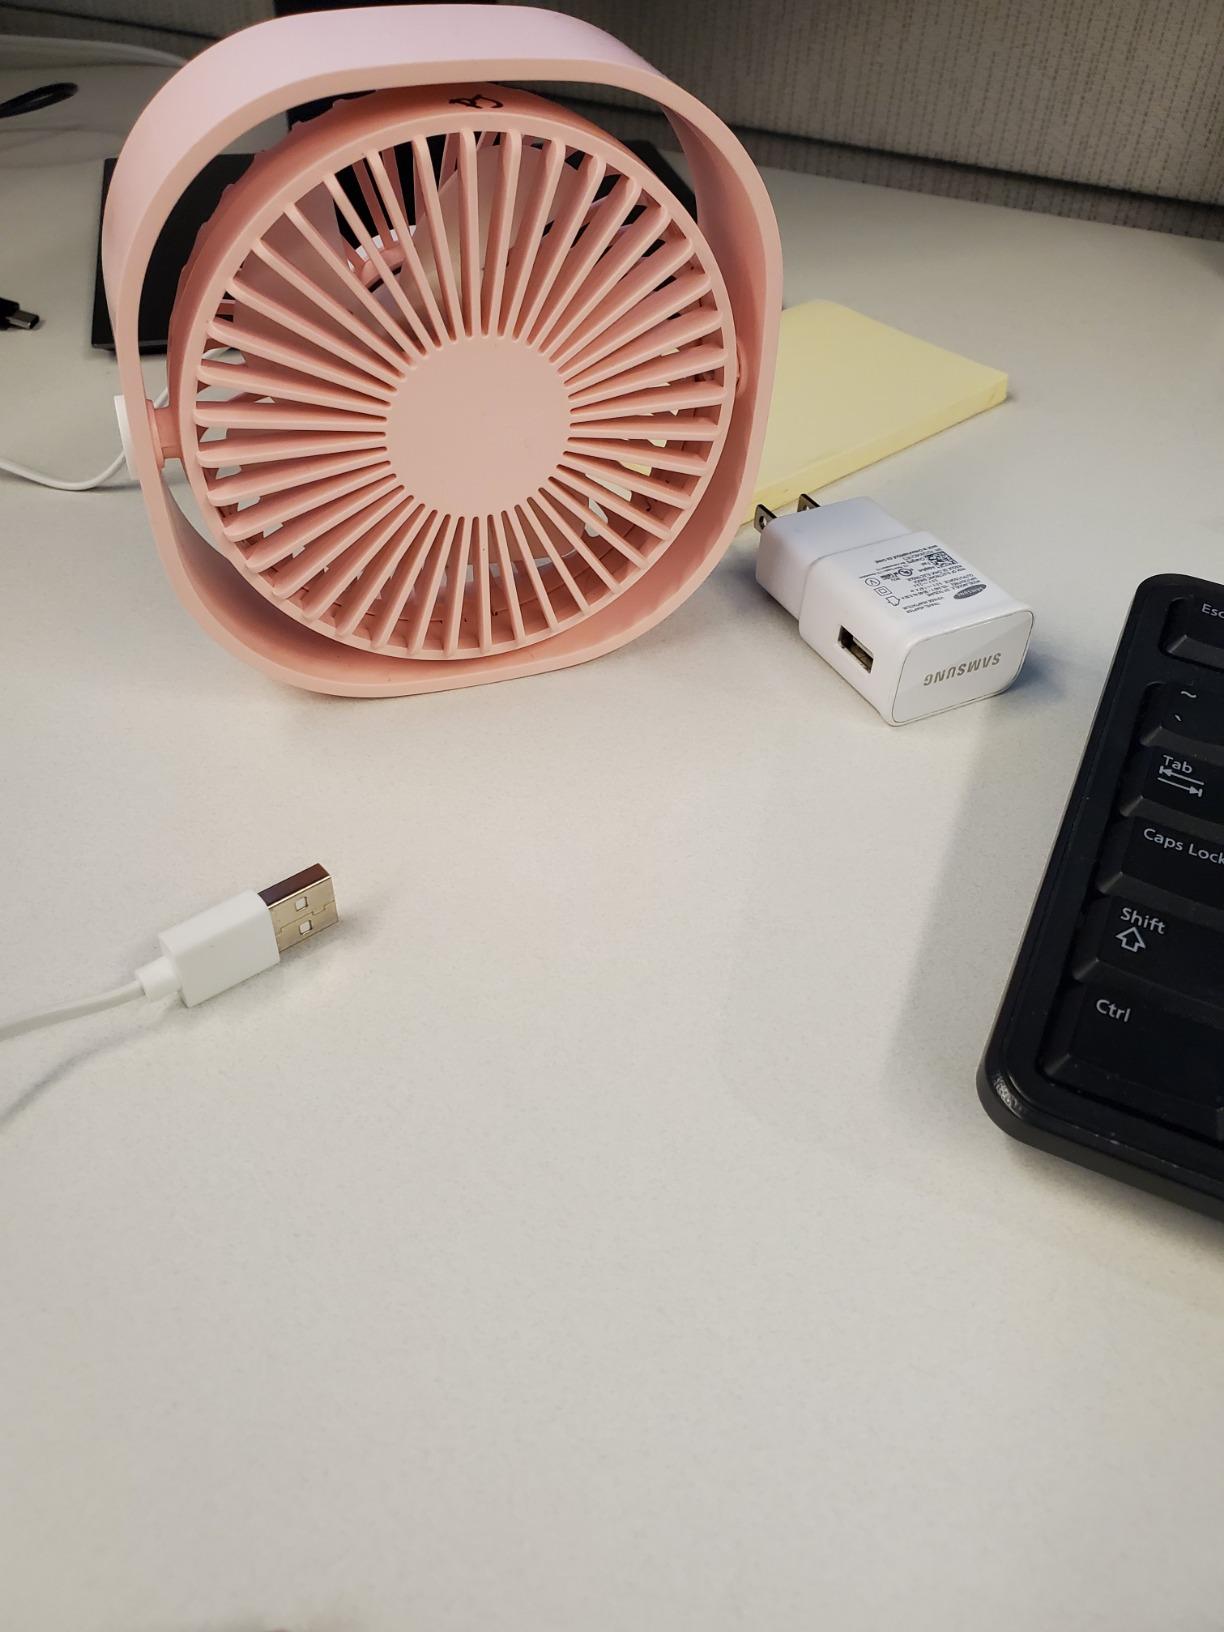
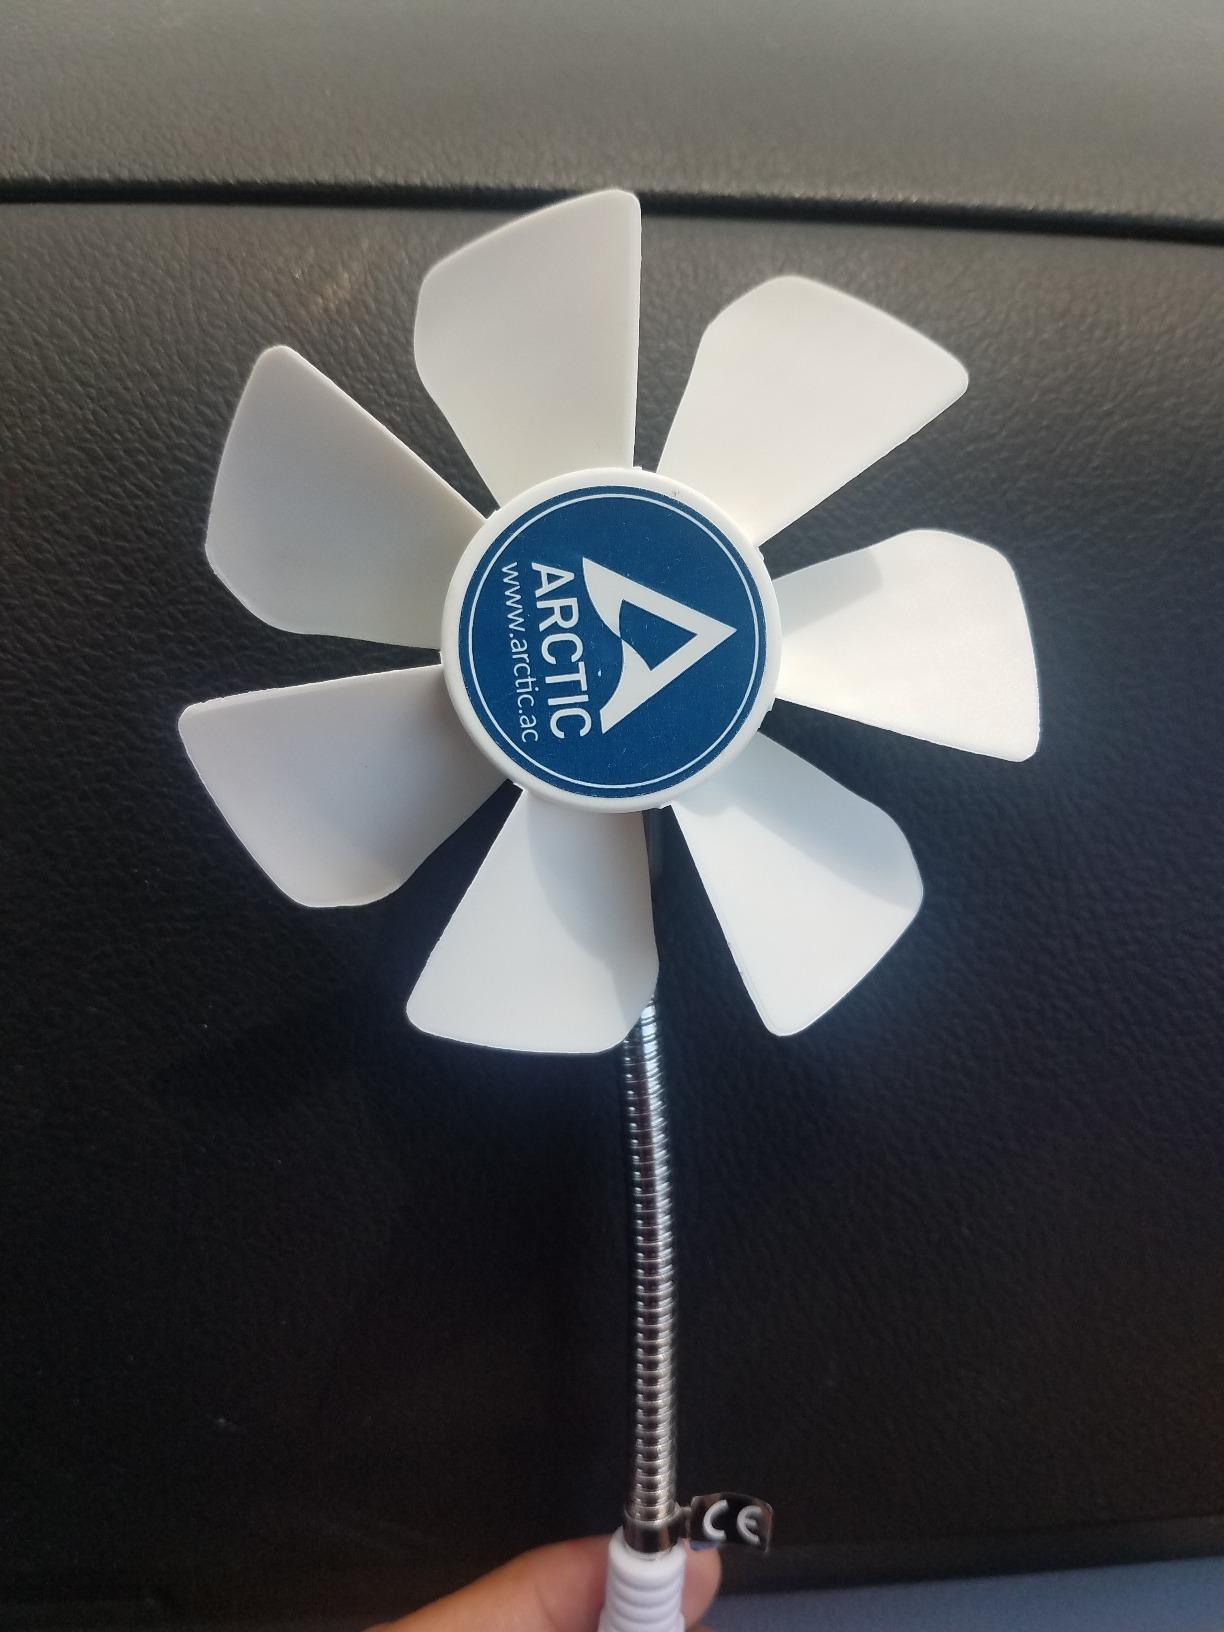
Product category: fan
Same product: no